KRTO

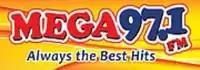
Logo for KRTO as "Mega 97.1".

In mid-2008, Emerald Wave Media flipped the format of 97.1 FM from country music as "Colt 97.1" to rhythmic oldies as "Mega 97.1". Mega is a continuation of the format that aired on KPAT from 1999 to 2004, when it was known as "Mega 95.7" under the ownership of American General Media.